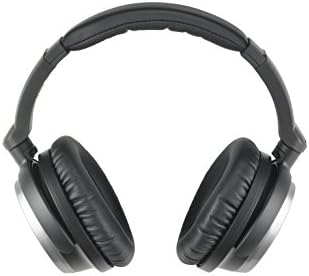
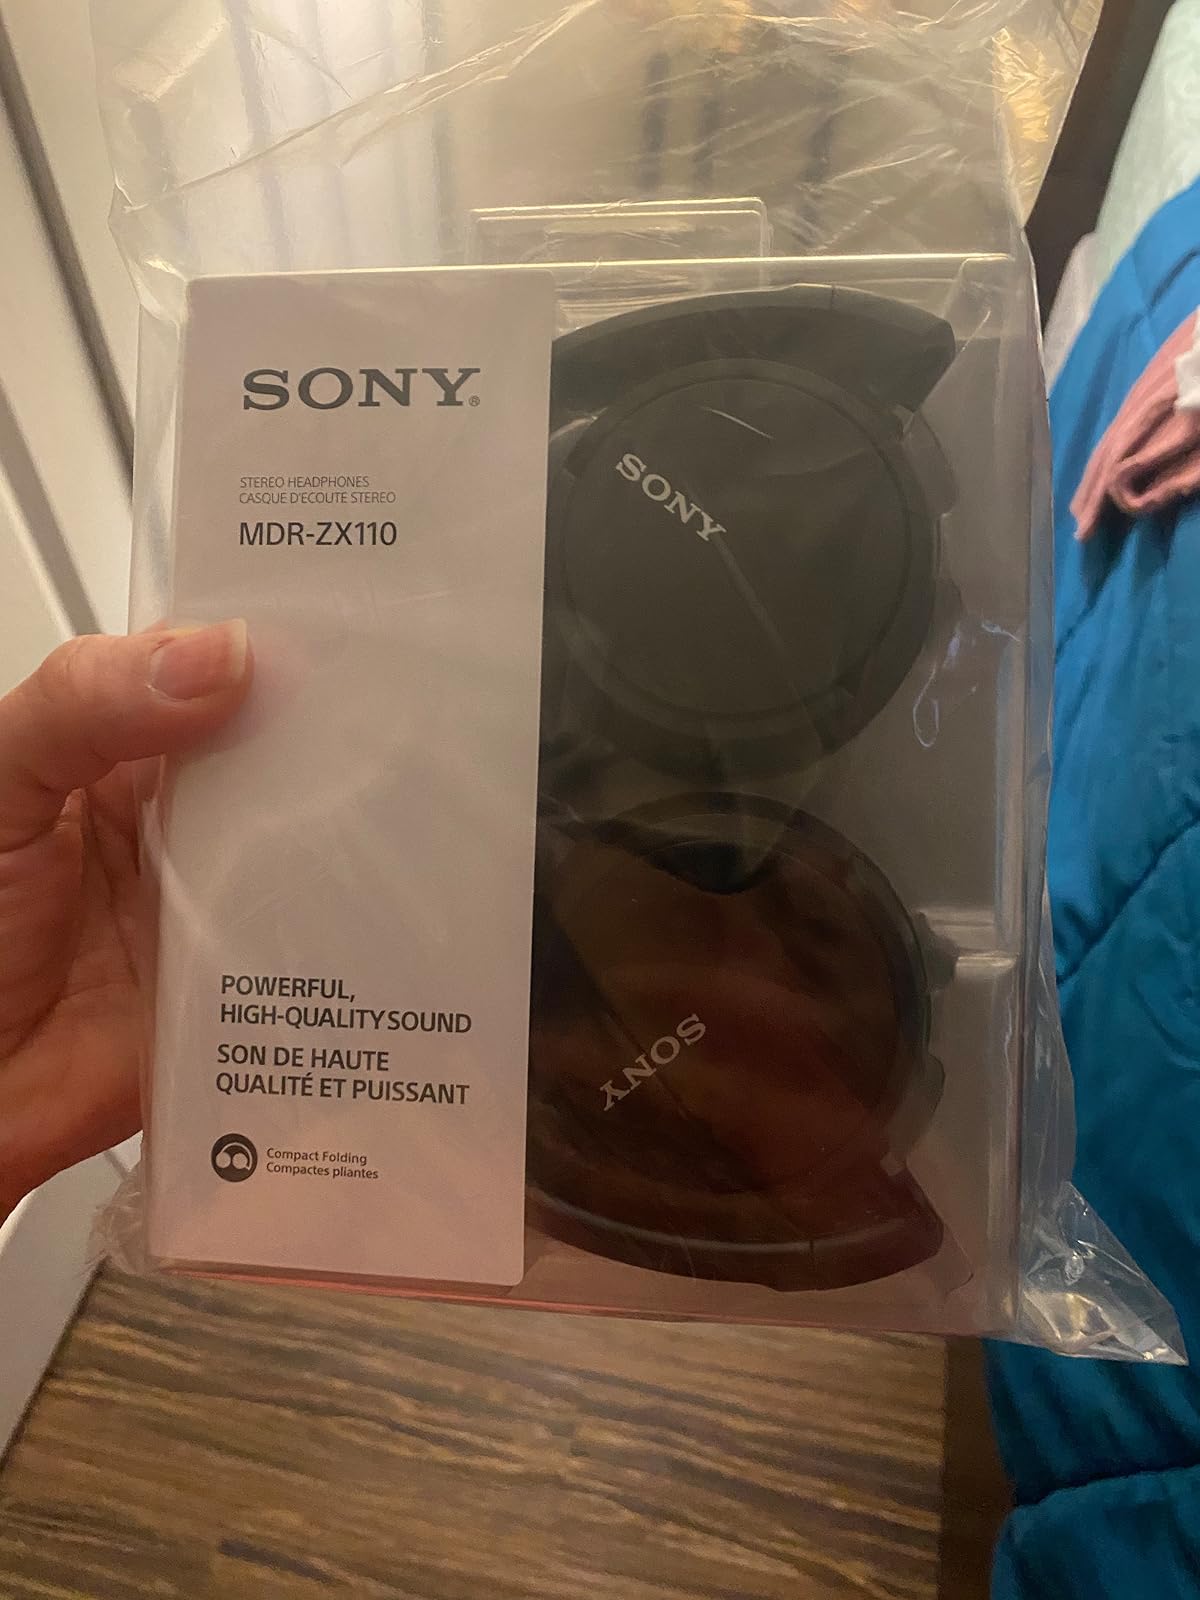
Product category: headphones
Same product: no